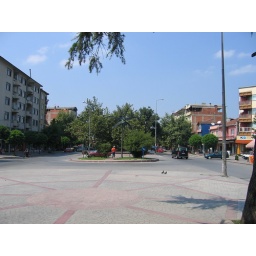
Leaving boat near Suzy's house to Haydar Pasha train 8-11-07 049